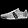
Label: Sneaker